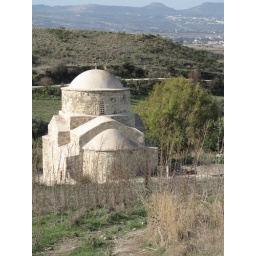
Followed another brown sign to discover this lovely little church! Polis and Latsi in the distance.